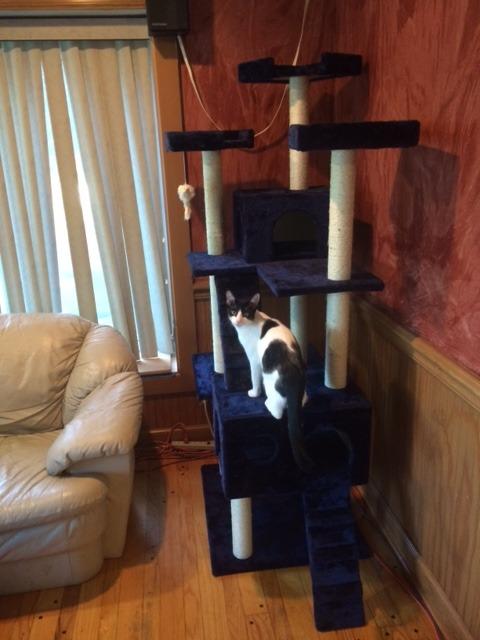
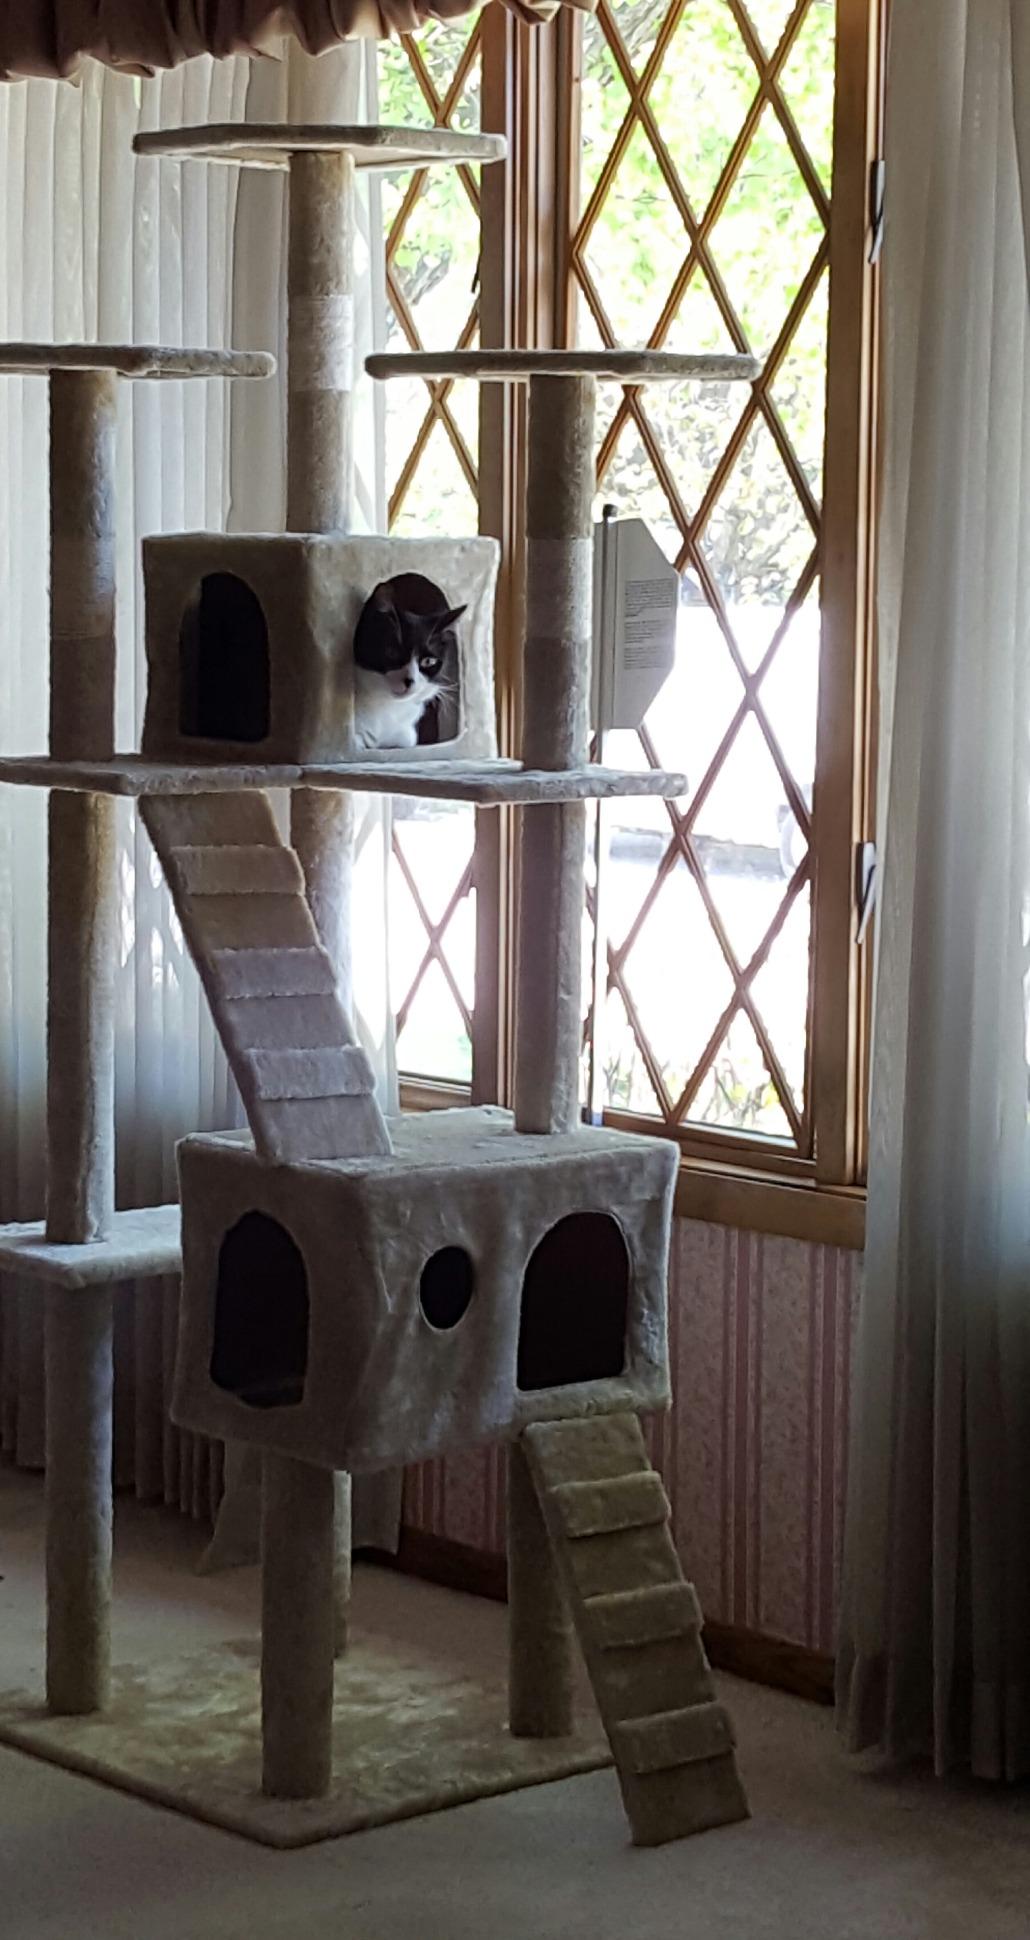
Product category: items_cat tree
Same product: no